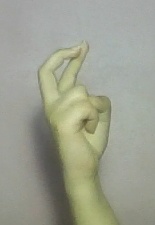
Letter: zay